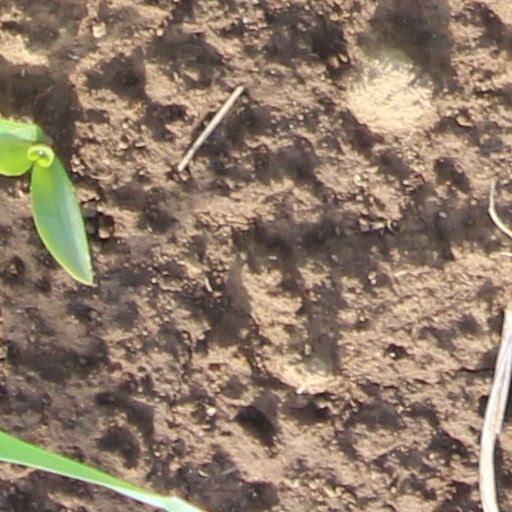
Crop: wheat